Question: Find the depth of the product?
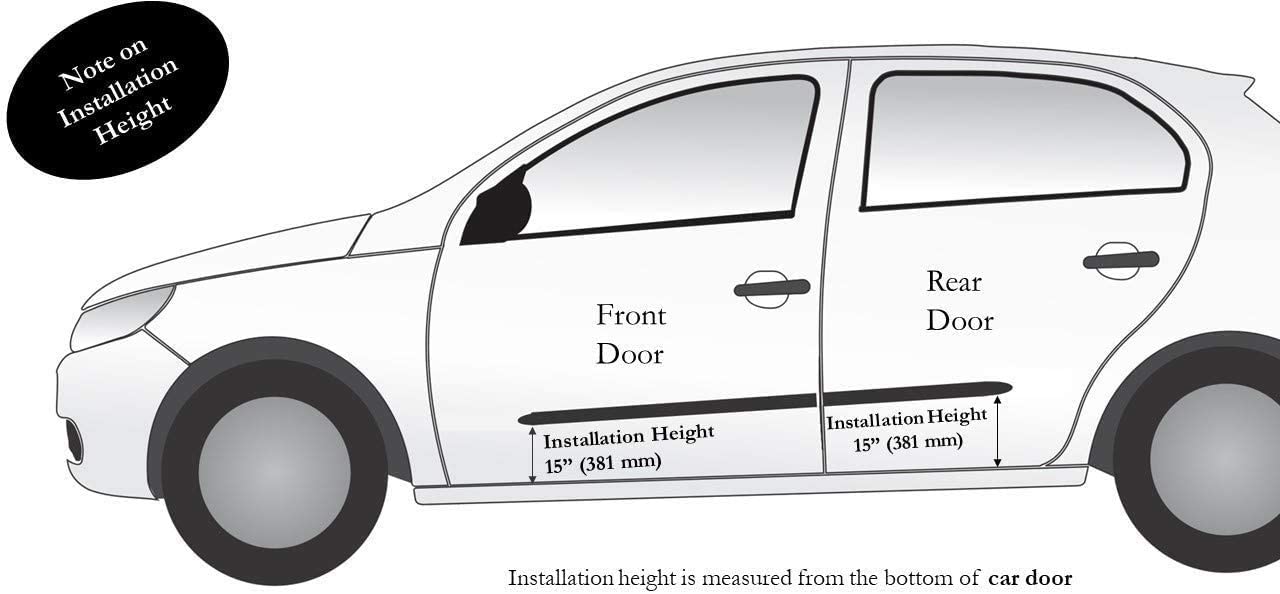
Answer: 15.0 inch